Wymondham to Wells Branch

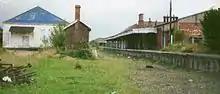
Derelict remains of Dereham station in 1990.

The passenger service between Dereham and Wells ended on 5 October 1964. Dereham became an intermediate station for Norwich and King's Lynn services. In June 1965, the Wymondham to Dereham section was reduced to single track with a passing loop at Hardingham. The passenger service from King's Lynn ended on 9 September 1968, with the "Midland & Great Northern Joint Railway Society" operating the 'East Anglian Branch Line Farewell' DMU special on the final Saturday. The withdrawal of the remaining passenger services, between Wymondham and Dereham, followed in October 1969.